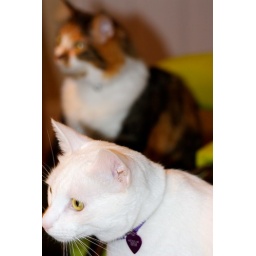
Monsieur in white, Holly in Calico, sitting at breakfast bar waiting for kitty treats